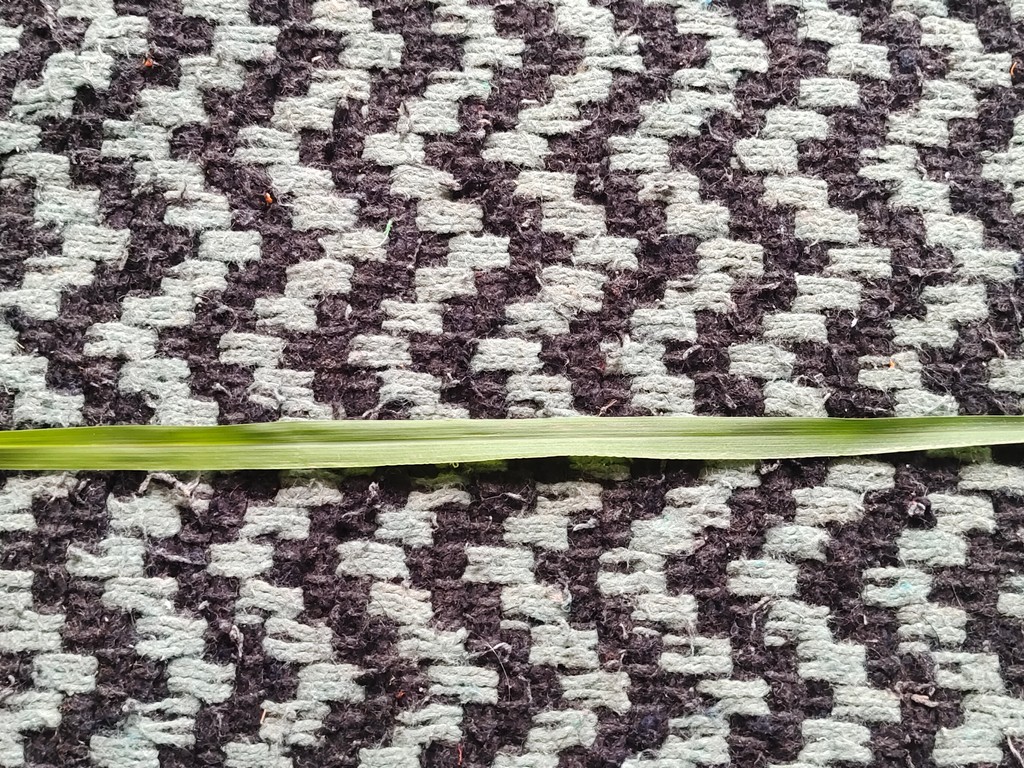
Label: Healthy